Goldfields (Victoria)

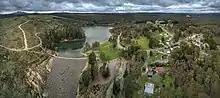
Aerial perspective of St Georges Lake in Creswick. Shot in September 2018.

Demographically, the population of the region was approximately 244,900 in 2006. The region has a well-defined road tourist route. The area retains a significant gold mining industry and remains a popular for fossicking.